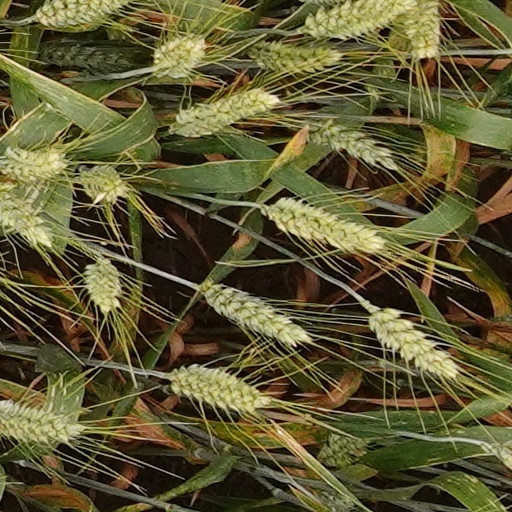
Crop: wheat